Elizabeth Grinnell

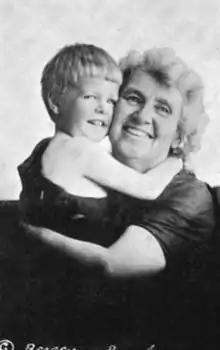
Grinnell with her grandson Willard, from a 1913 publication.

Sarah Elizabeth Pratt Grinnell (May 9, 1851 – July 6, 1935) was an American writer, clubwoman, and naturalist, based in Pasadena, California.